Jonah Lomu

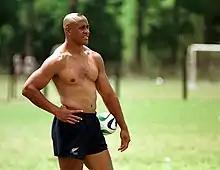
Jonah Lomu in training in 2001

Lomu was born in Pukekohe, Auckland, on 12 May 1975 to Tongan parents who had emigrated from Holopeka, a village on Lifuka in the Haʻapai islands. Lomu was a Tongan speaker; he spent some of his early childhood in Holopeka with his aunt Longo and uncle Mosese, where he spoke the language to fluency. He then moved back to Auckland suburb of Māngere to be educated, where he spent the rest of his childhood with his parents and siblings. There, he was exposed to nearby gang violence, and lost an uncle and a cousin to attacks. This led his mother to send him to Wesley College in Auckland. At high school, Lomu excelled in athletics, in particular, the 100 metres, shot put, javelin, high jump, hurdles and relay. In his final year, he ran the 100 mts in 11.2 seconds. By 1993, during his last year at Wesley, he started playing rugby more seriously, while still combining it with athletics.